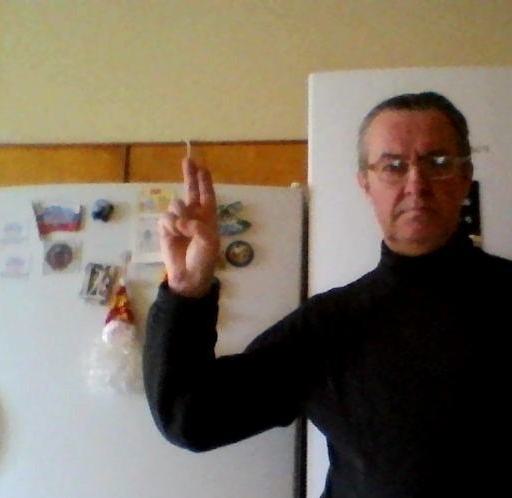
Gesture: two_up